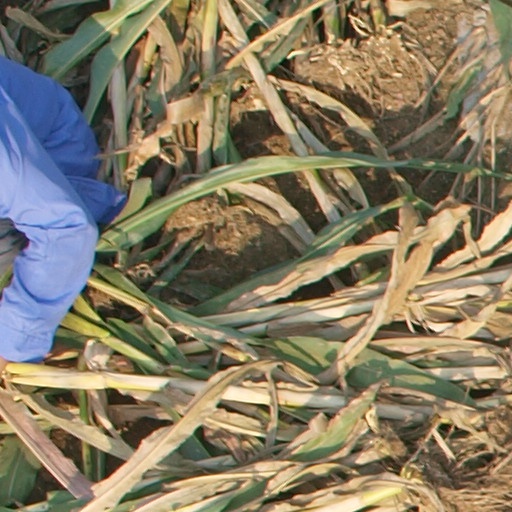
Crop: maize; corn